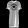
Label: Dress